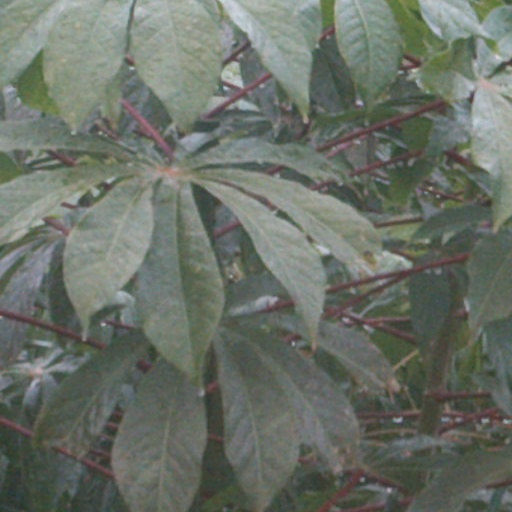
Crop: cassava